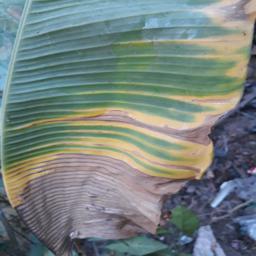
Label: POTASSIUM DEFICIENCY